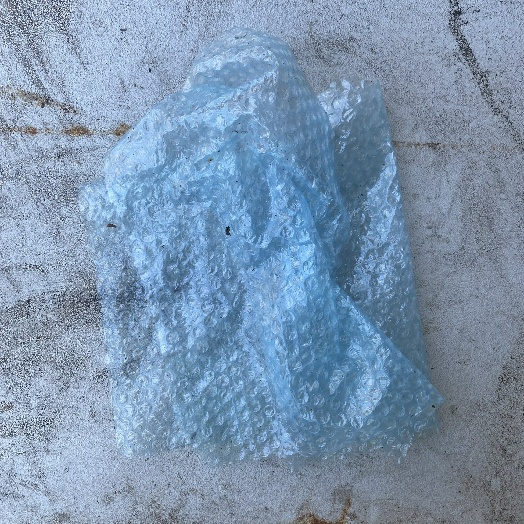
Label: plastics